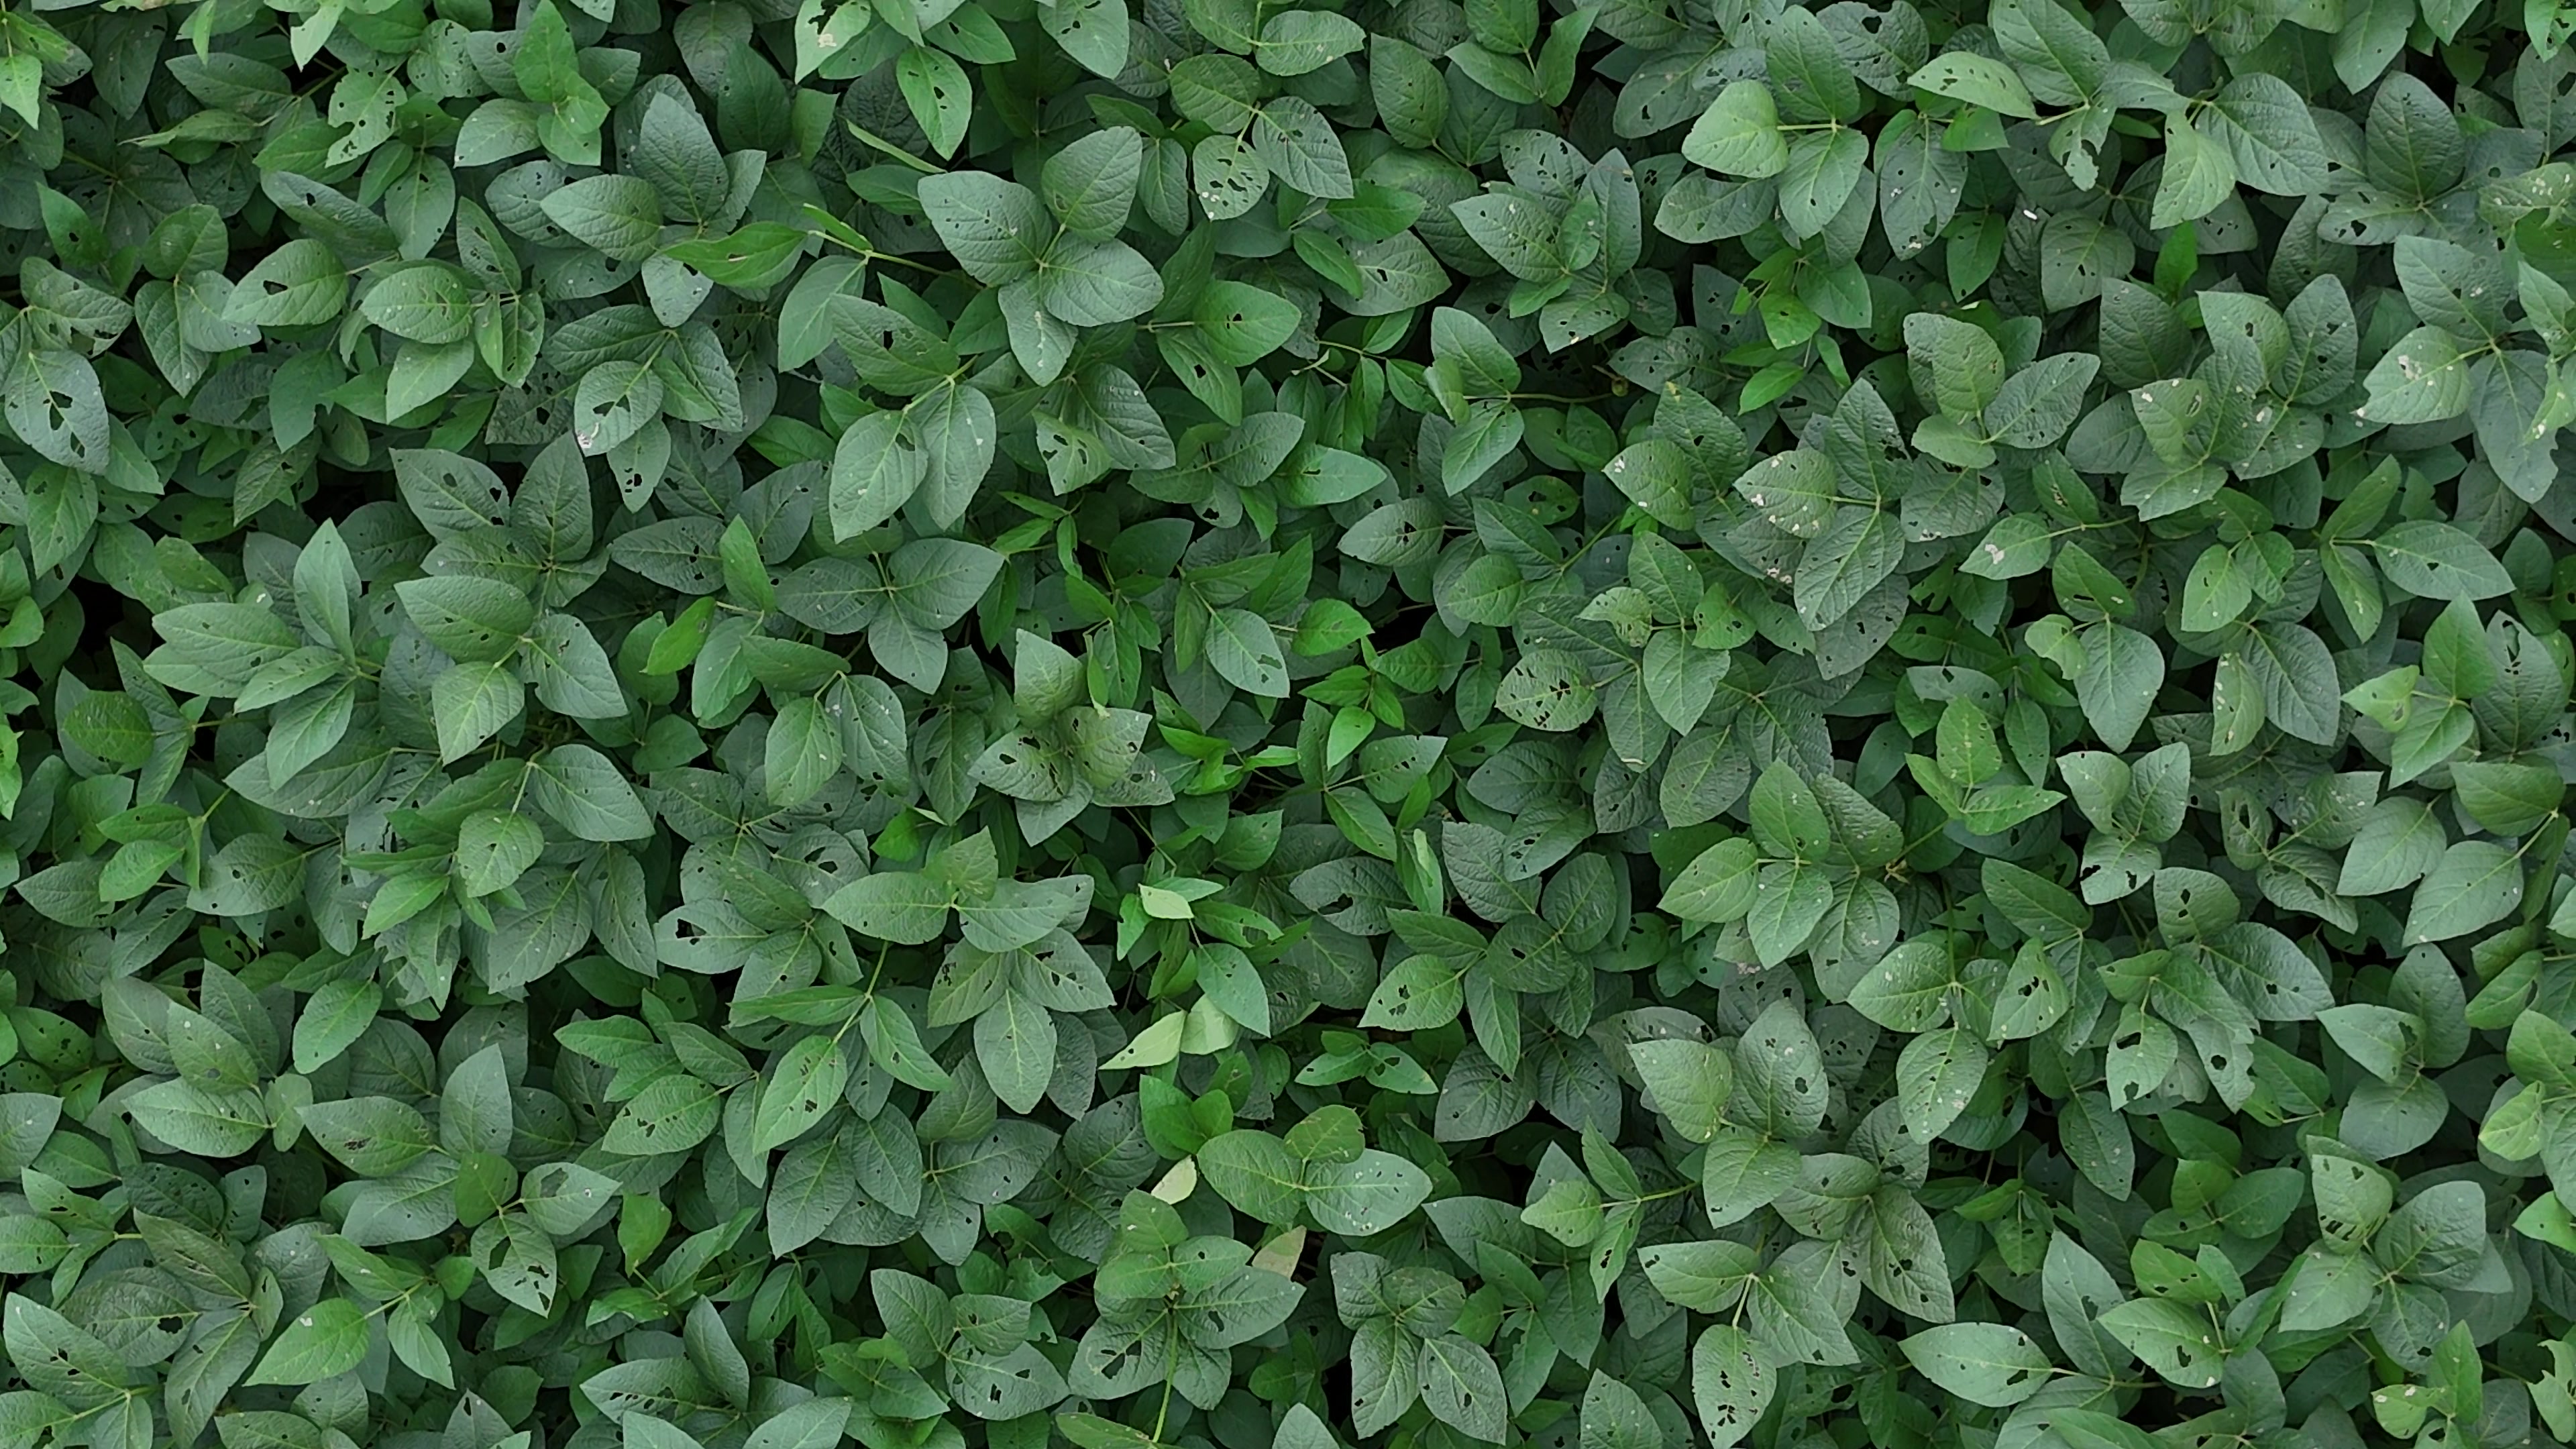
Label: Semilooper_Pest